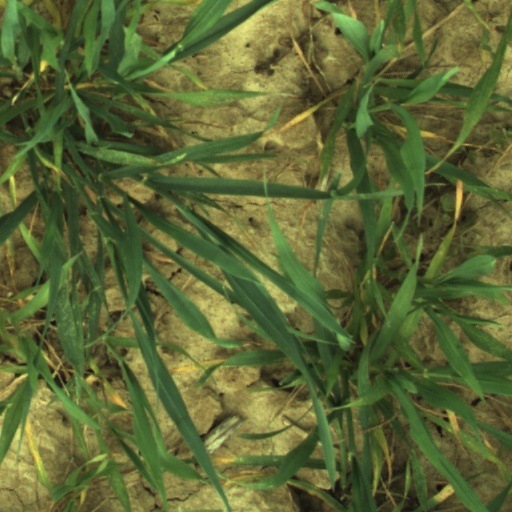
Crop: wheat